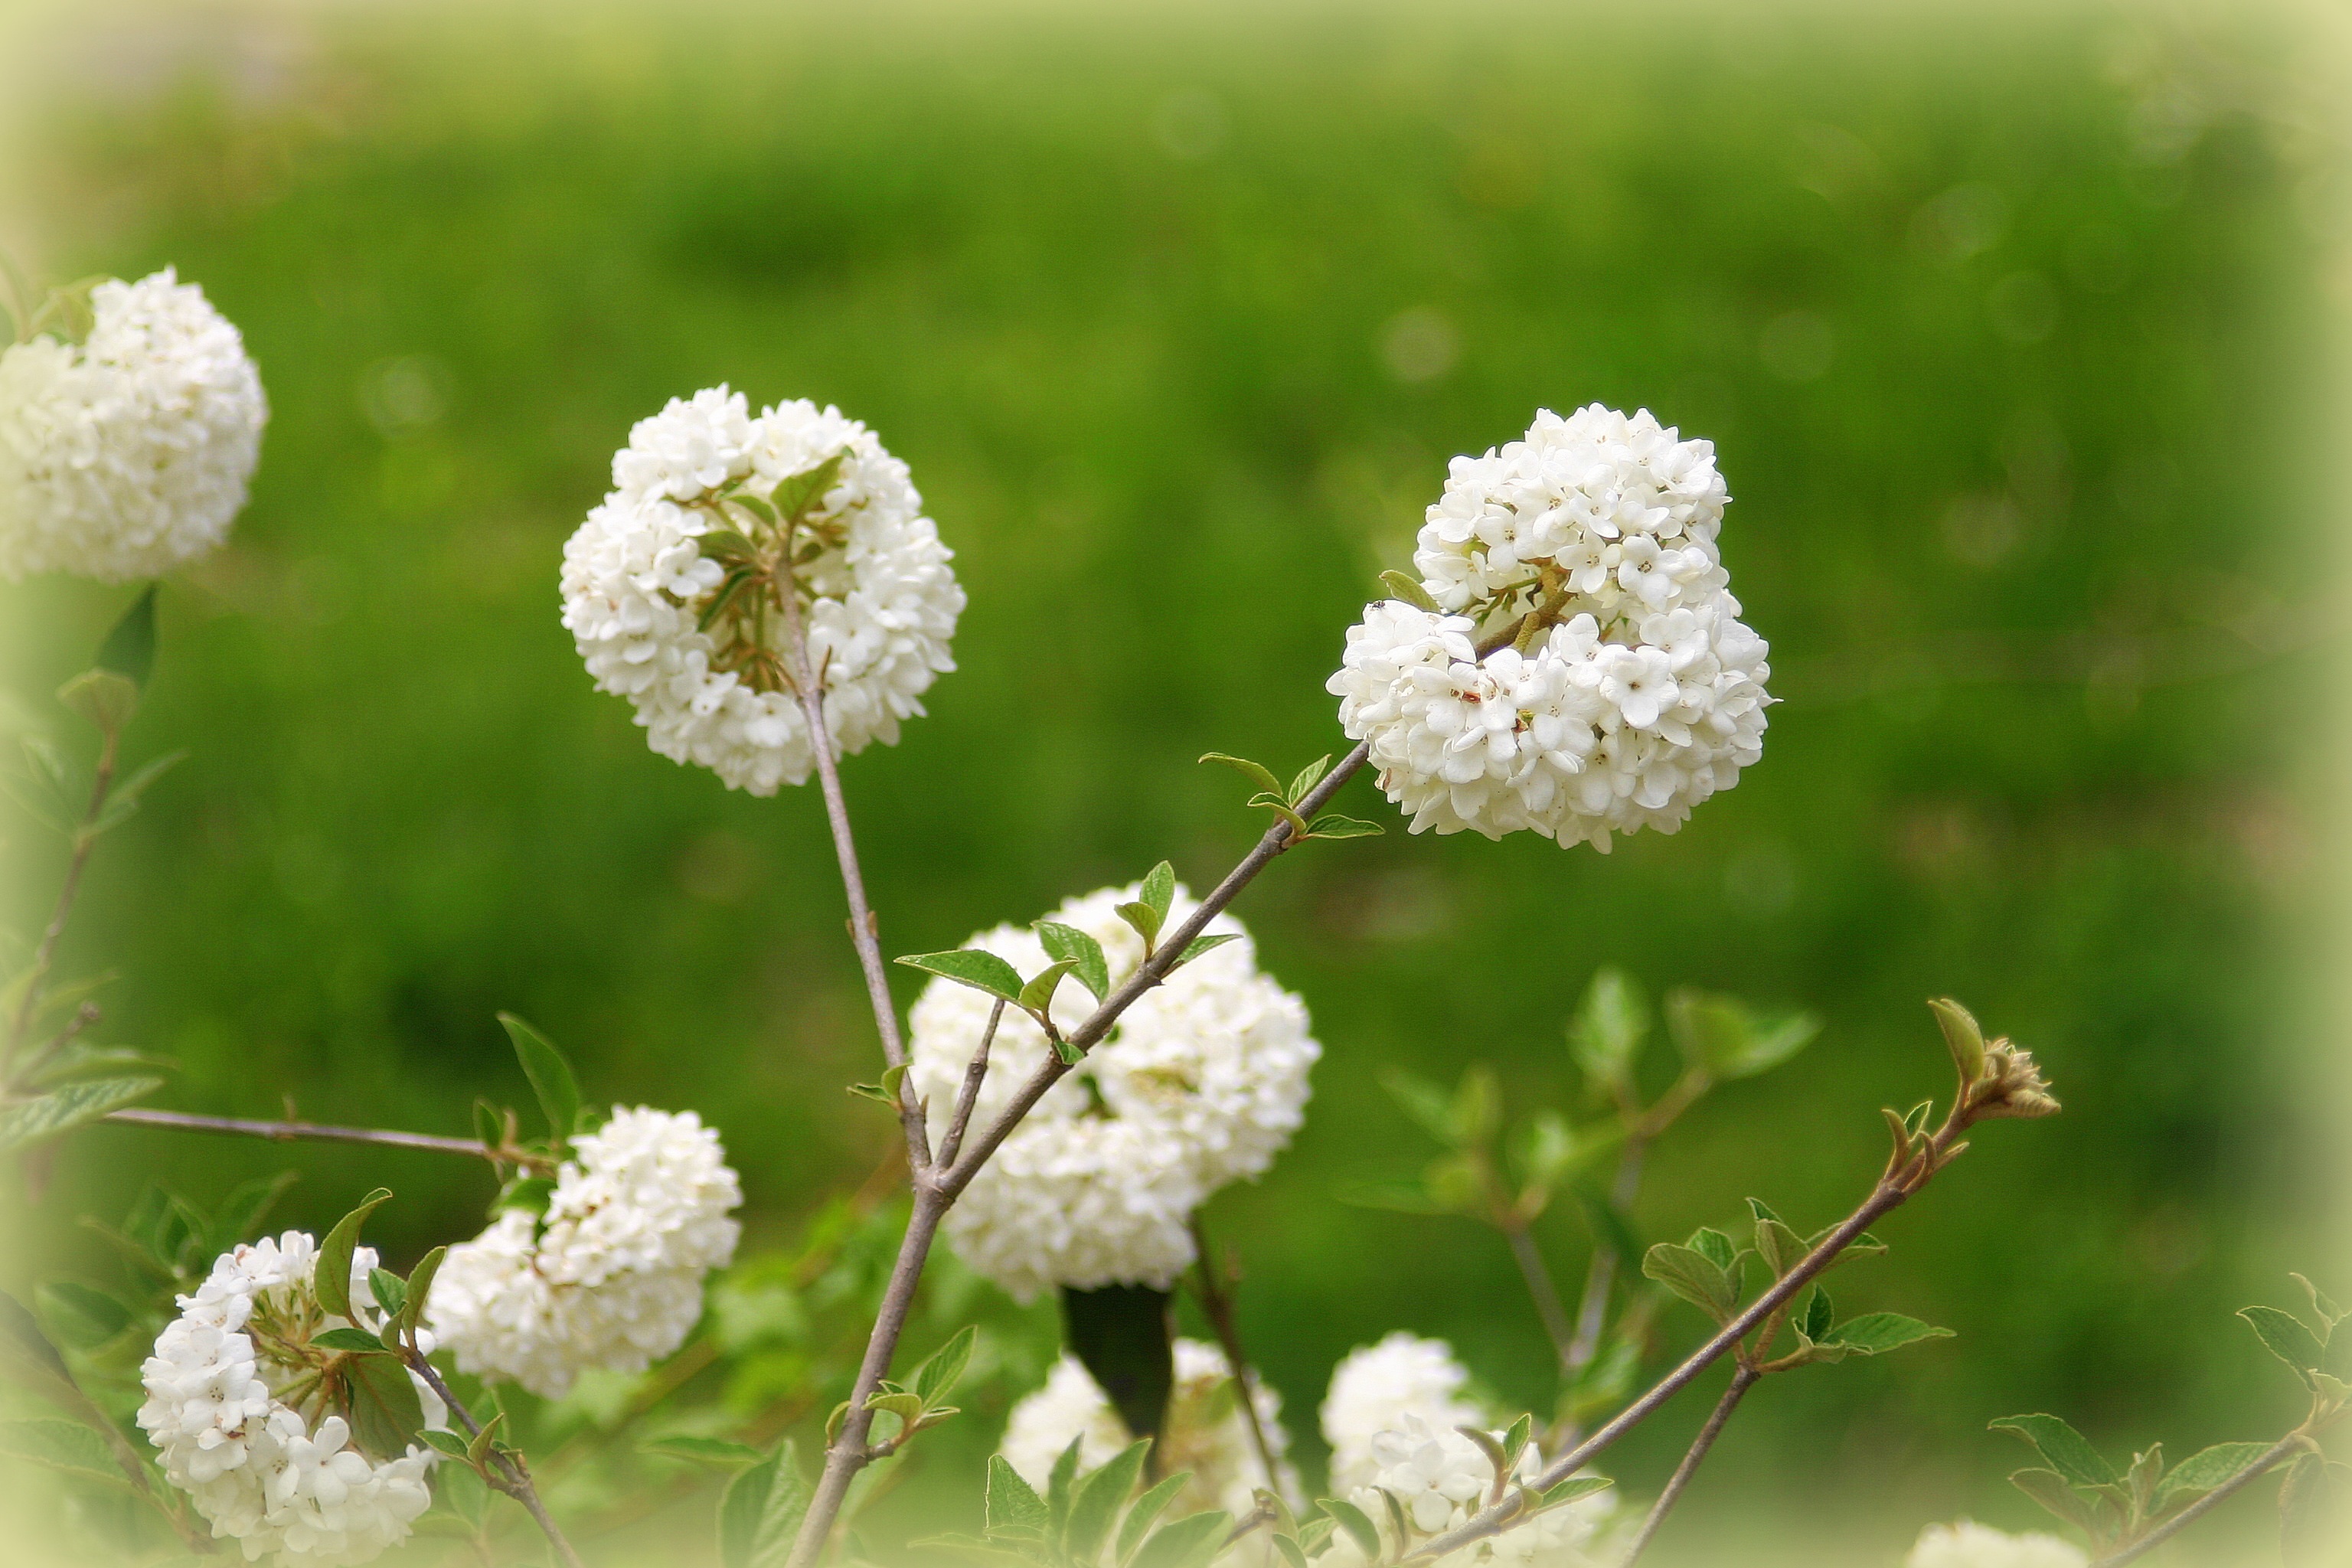
nature, branch, blossom, plant, meadow, flower, bloom, summer, floral, food, spring, green, herb, produce, natural, fresh, botany, blooming, garden, flora, season, botanical, wildflower, flowers, shrub, meadowsweet, yarrow, macro photography, white flowers, anthriscus, flowering plant, cow parsley, land plant